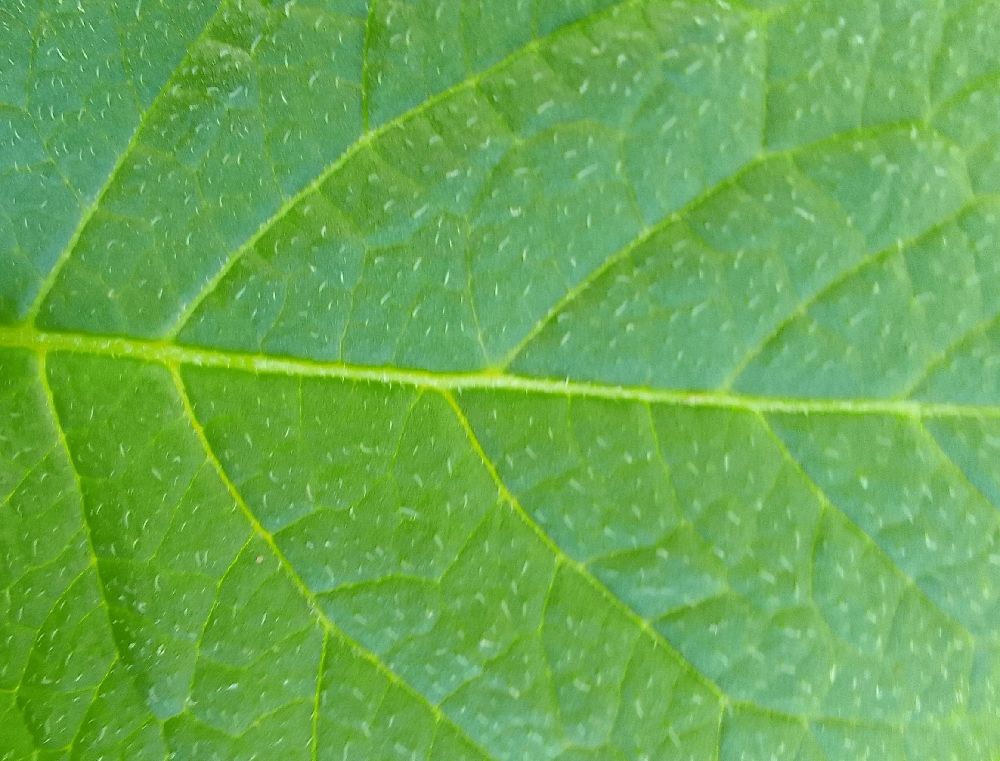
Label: Healthy